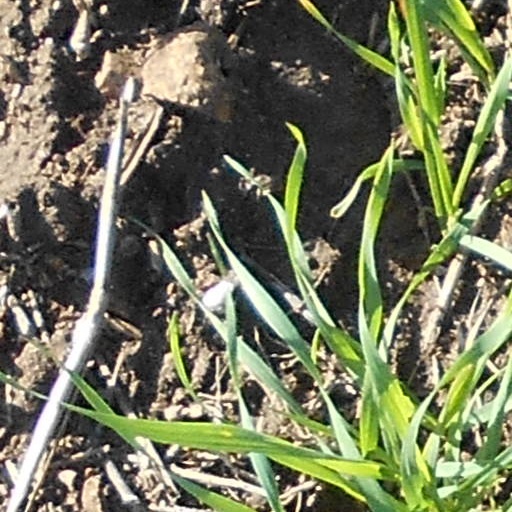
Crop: wheat